Yemenite Jews

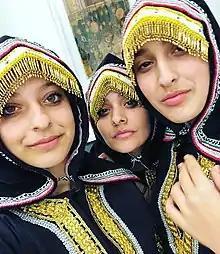
Traditional Yemenite attire for women

Towards the end of the 19th century, new ideas began to reach Yemenite Jews from abroad. Hebrew newspapers began to arrive, and relations developed with Sephardic Jews, who came to Yemen from various Ottoman provinces to trade with the army and government officials.